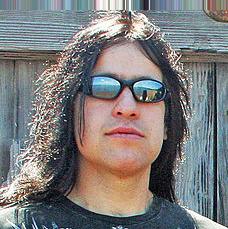
Age: 26